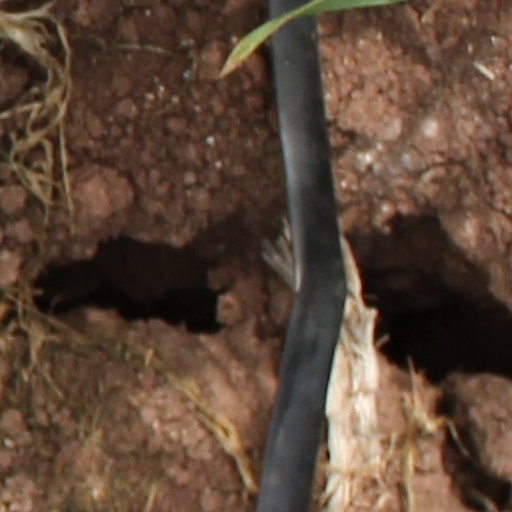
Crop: wheat